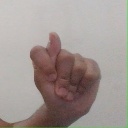
अक्षर: ट